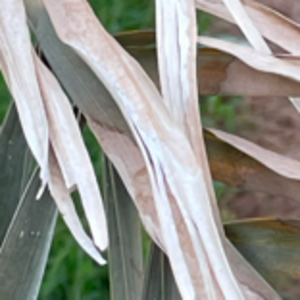
Label: Fusarium Wilt